John Lambert (general)

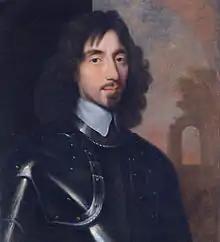
Thomas Fairfax; Lambert's mentor in the 1640s and commander of the New Model Army, he resigned in protest at the execution of Charles in January 1649

Pre-Civil War Yorkshire was characterised by close links among the local gentry, which often overrode political or religious differences. Although Lambert and the Listers followed Lord Fairfax in supporting Parliament, they were related by marriage and blood to Royalists like Sir Henry Slingsby and John Belasyse. Even during the 1650s, Lambert remained on good terms with Belasyse, despite the latter being a Catholic and leader of the secret Royalist association known as the Sealed Knot.